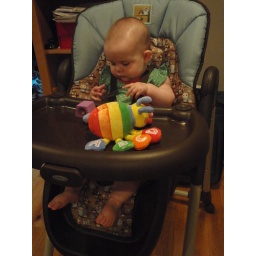
Carver trying out the best seat in the house